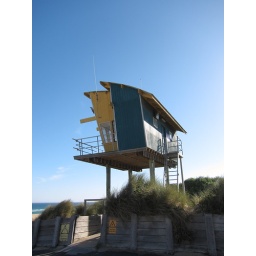
The guard house keeps an eye over a stretch of the 90 mile beach in Lakes Entrance.